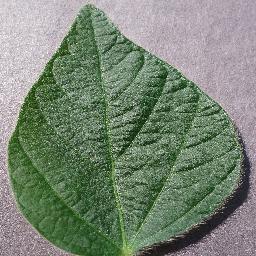
Label: Soybean___healthy